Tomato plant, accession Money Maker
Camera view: tilt-top (135 deg); turntable rotation: 150 degrees
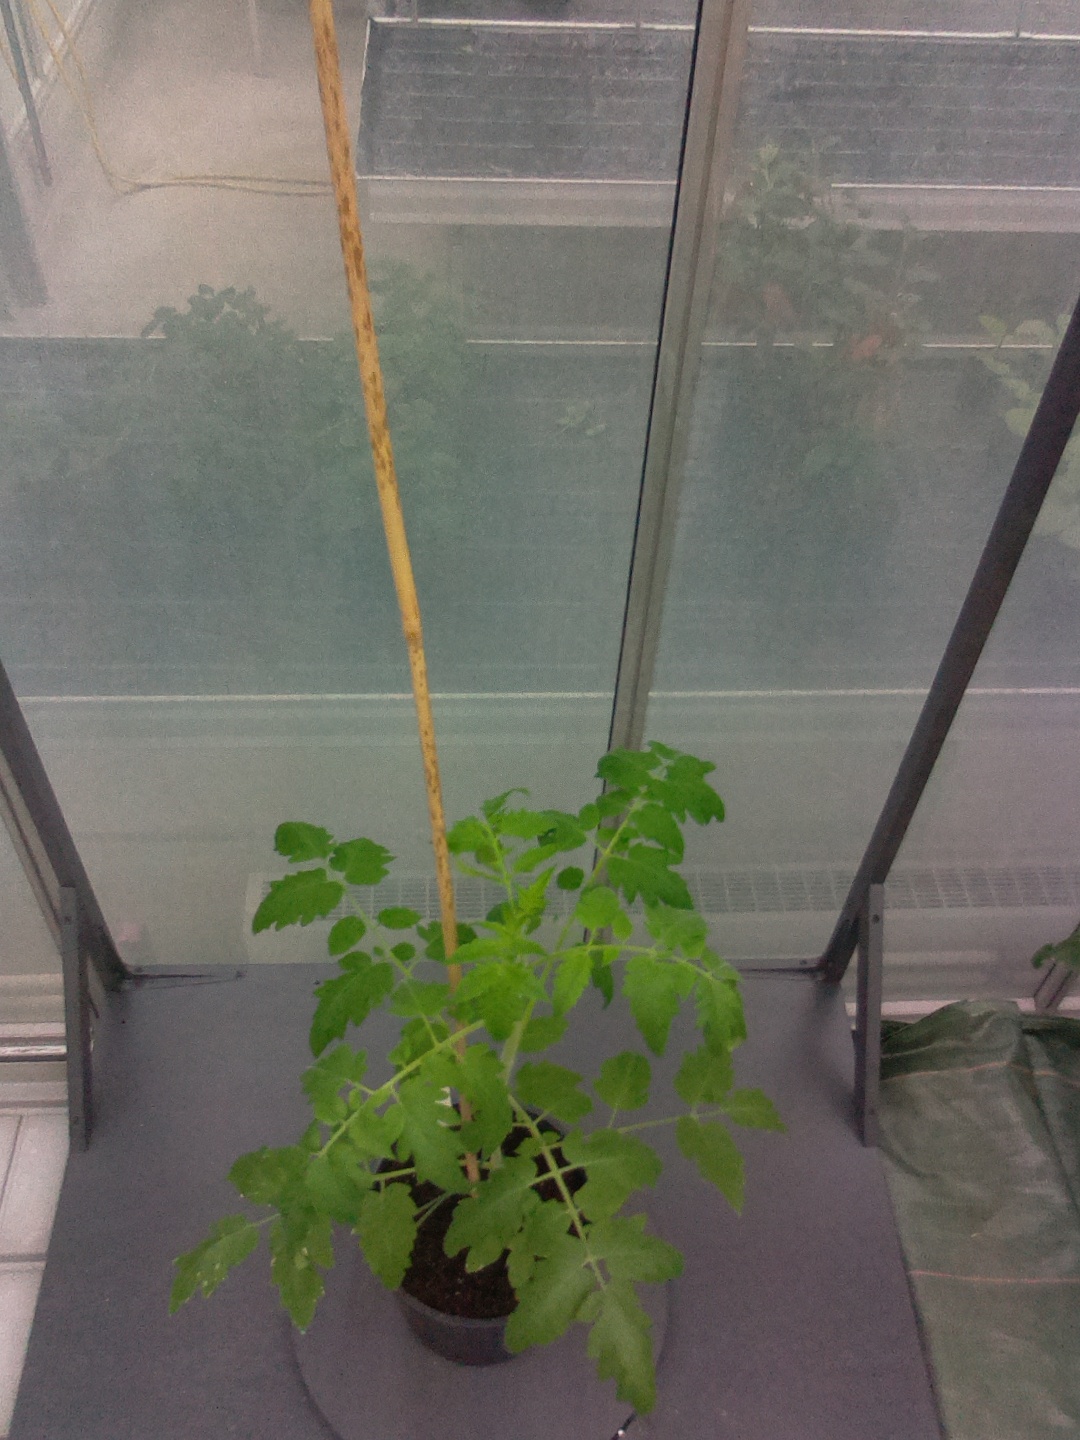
BBCH growth stage 14: 8 of true leaves visible